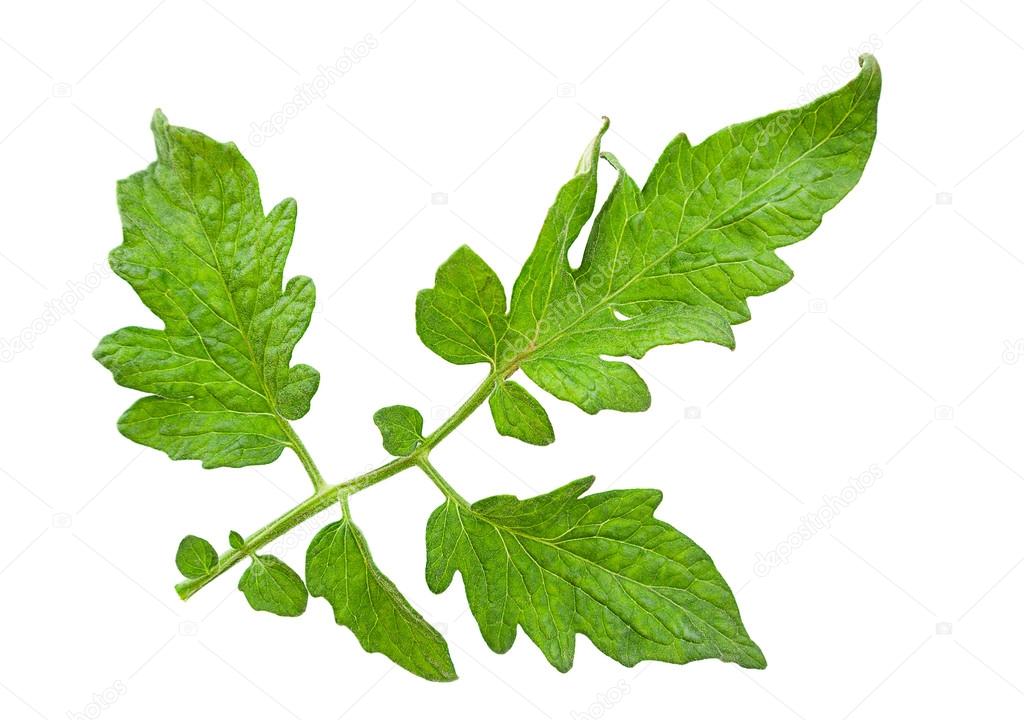
Labels: Tomato leaf, Tomato leaf, Tomato leaf, Tomato leaf